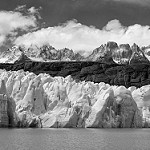
Label: B & W